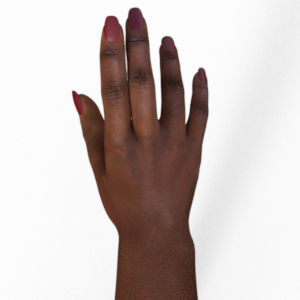
Label: paper